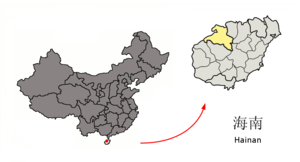
Danzhou
Danzhous beliggenhed på Hainan
Danzhou er en by på amtsniveau på den nordvestlige del af øen og provinsen Hainan. Byen står direkte under provinsregeingen for Hainan. Danzhou havde i 1999 829.567 indbyggere, og et areal på 3.265 km².